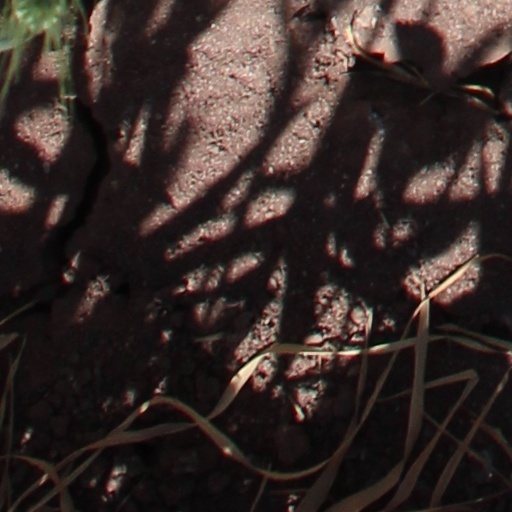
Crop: wheat